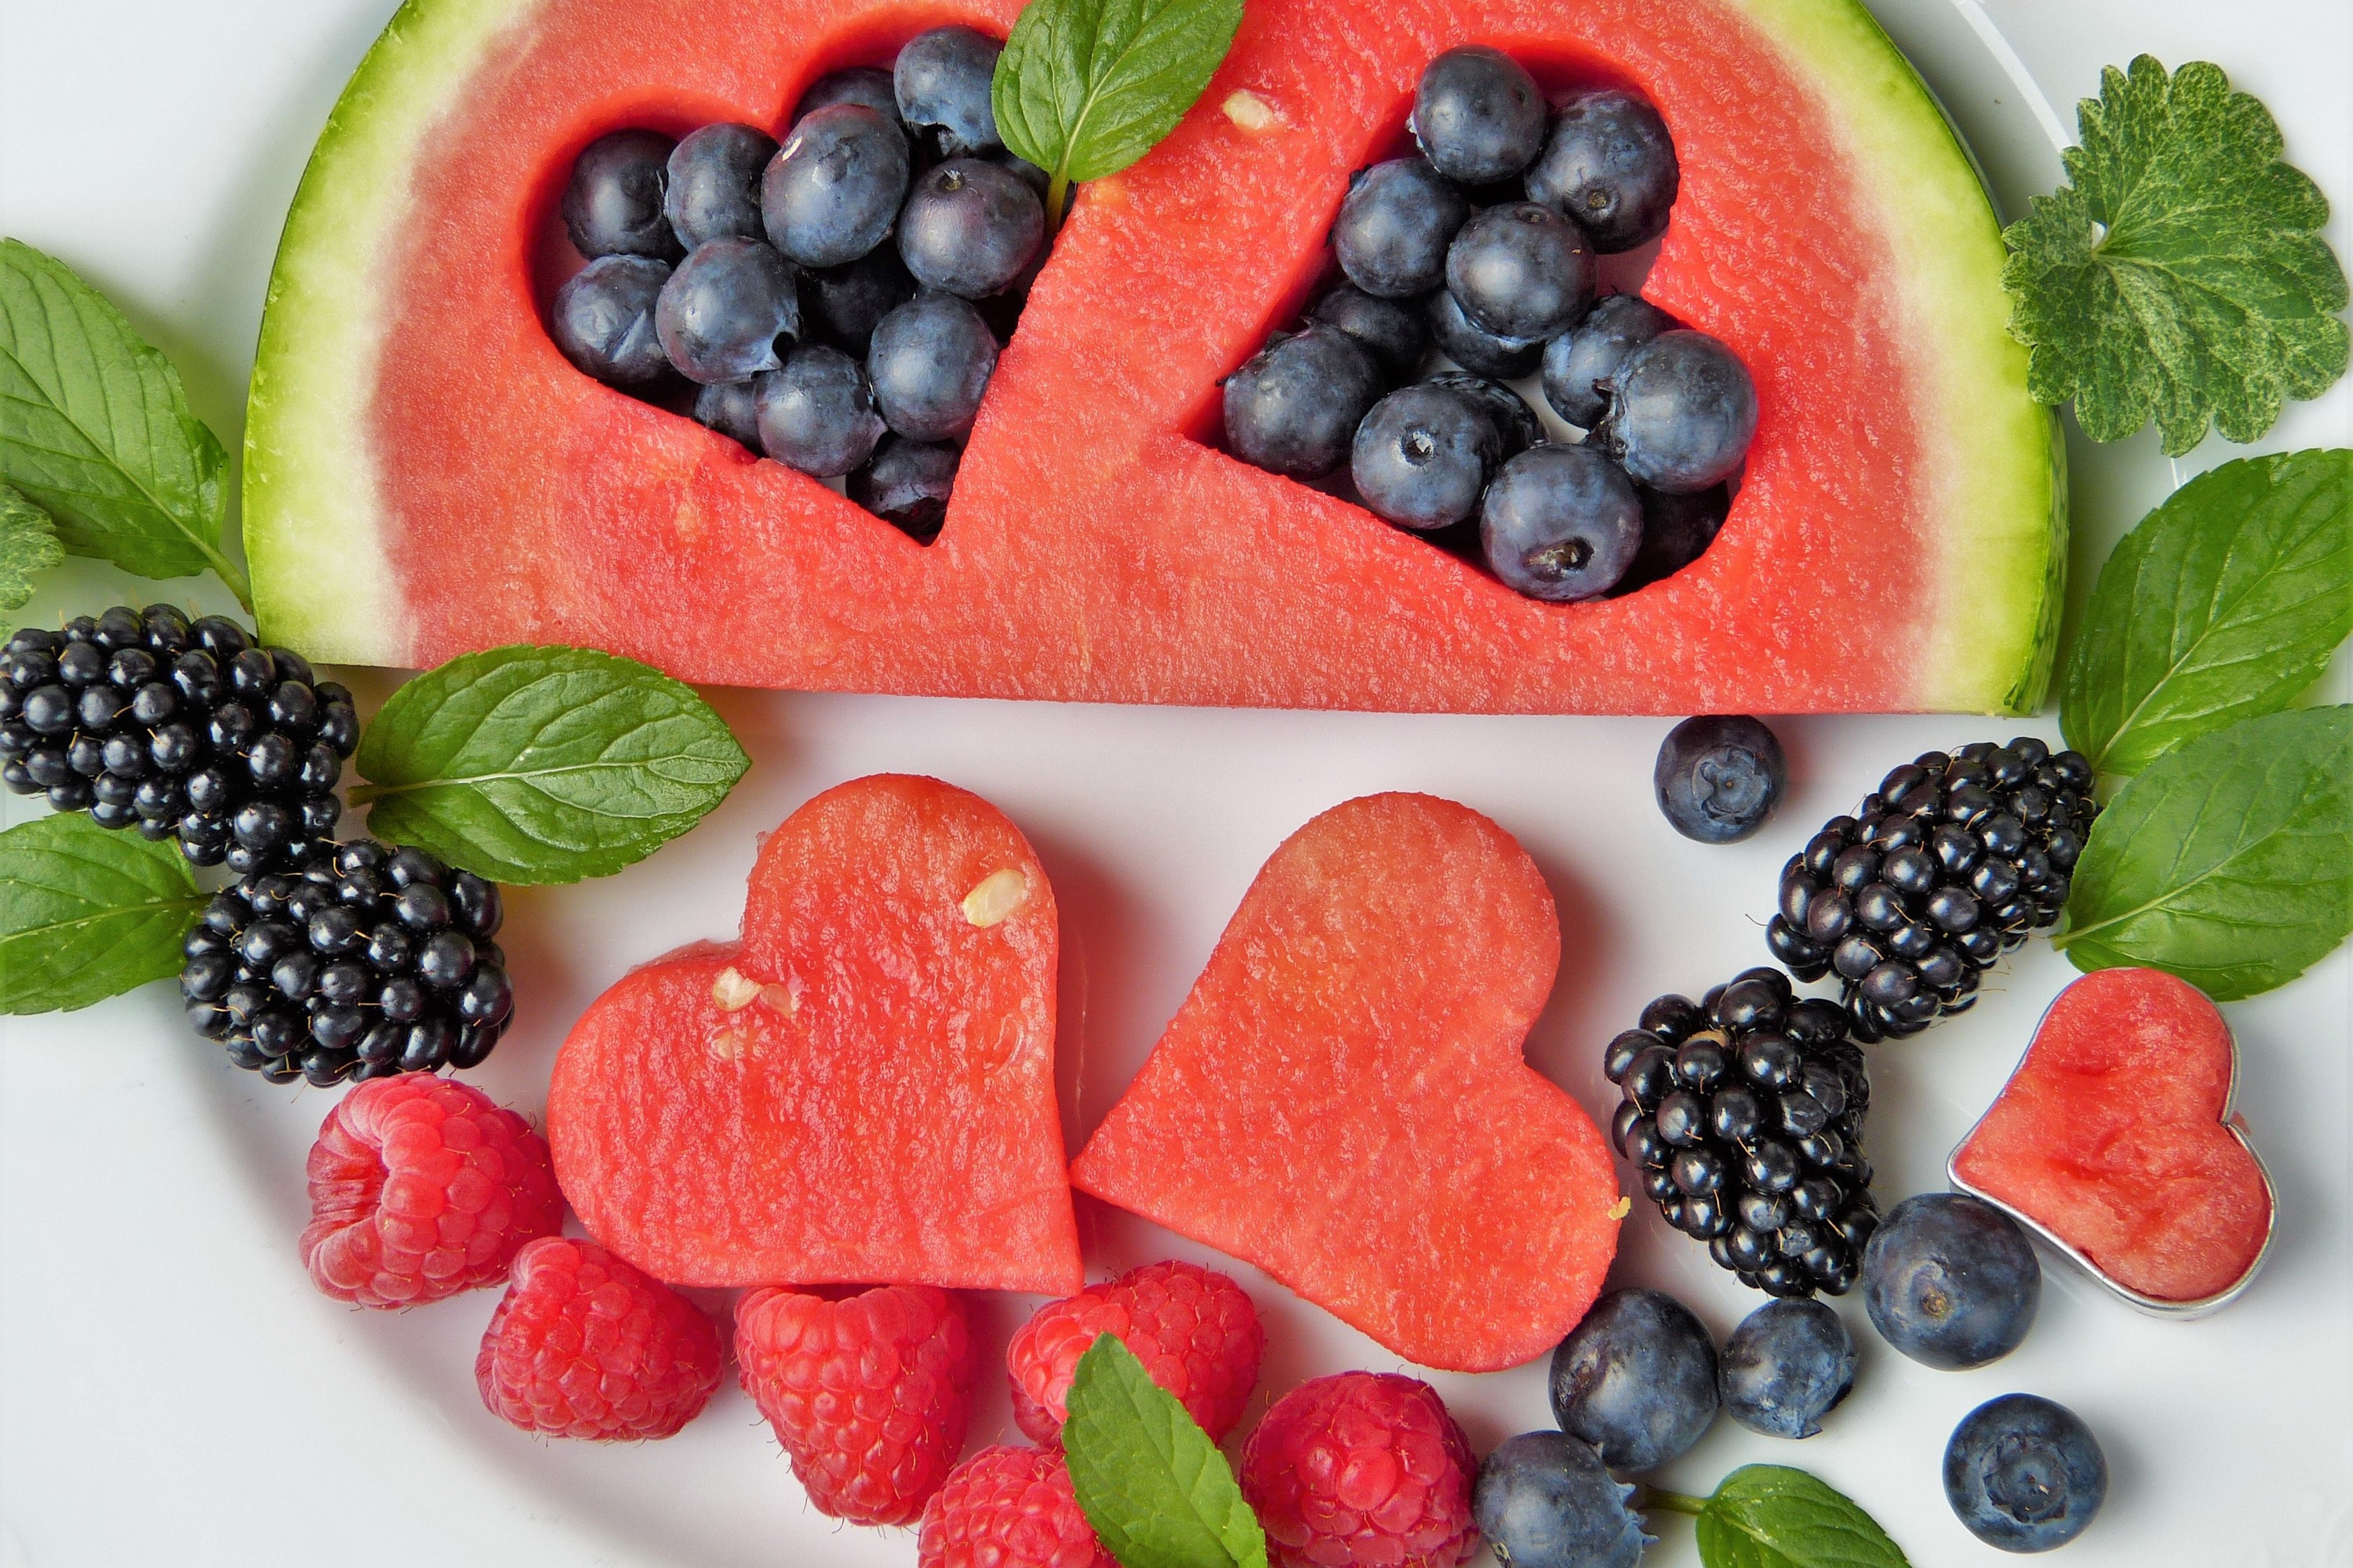
natural foods, food, fruit, berry, superfood, blackberry, frutti di bosco, fruit salad, Superfruit, plant, dish, accessory fruit, produce, seedless fruit, vegan nutrition, ingredient, vegetarian food, cuisine, salad, garnish, strawberry, blueberry, strawberries, recipe, local food